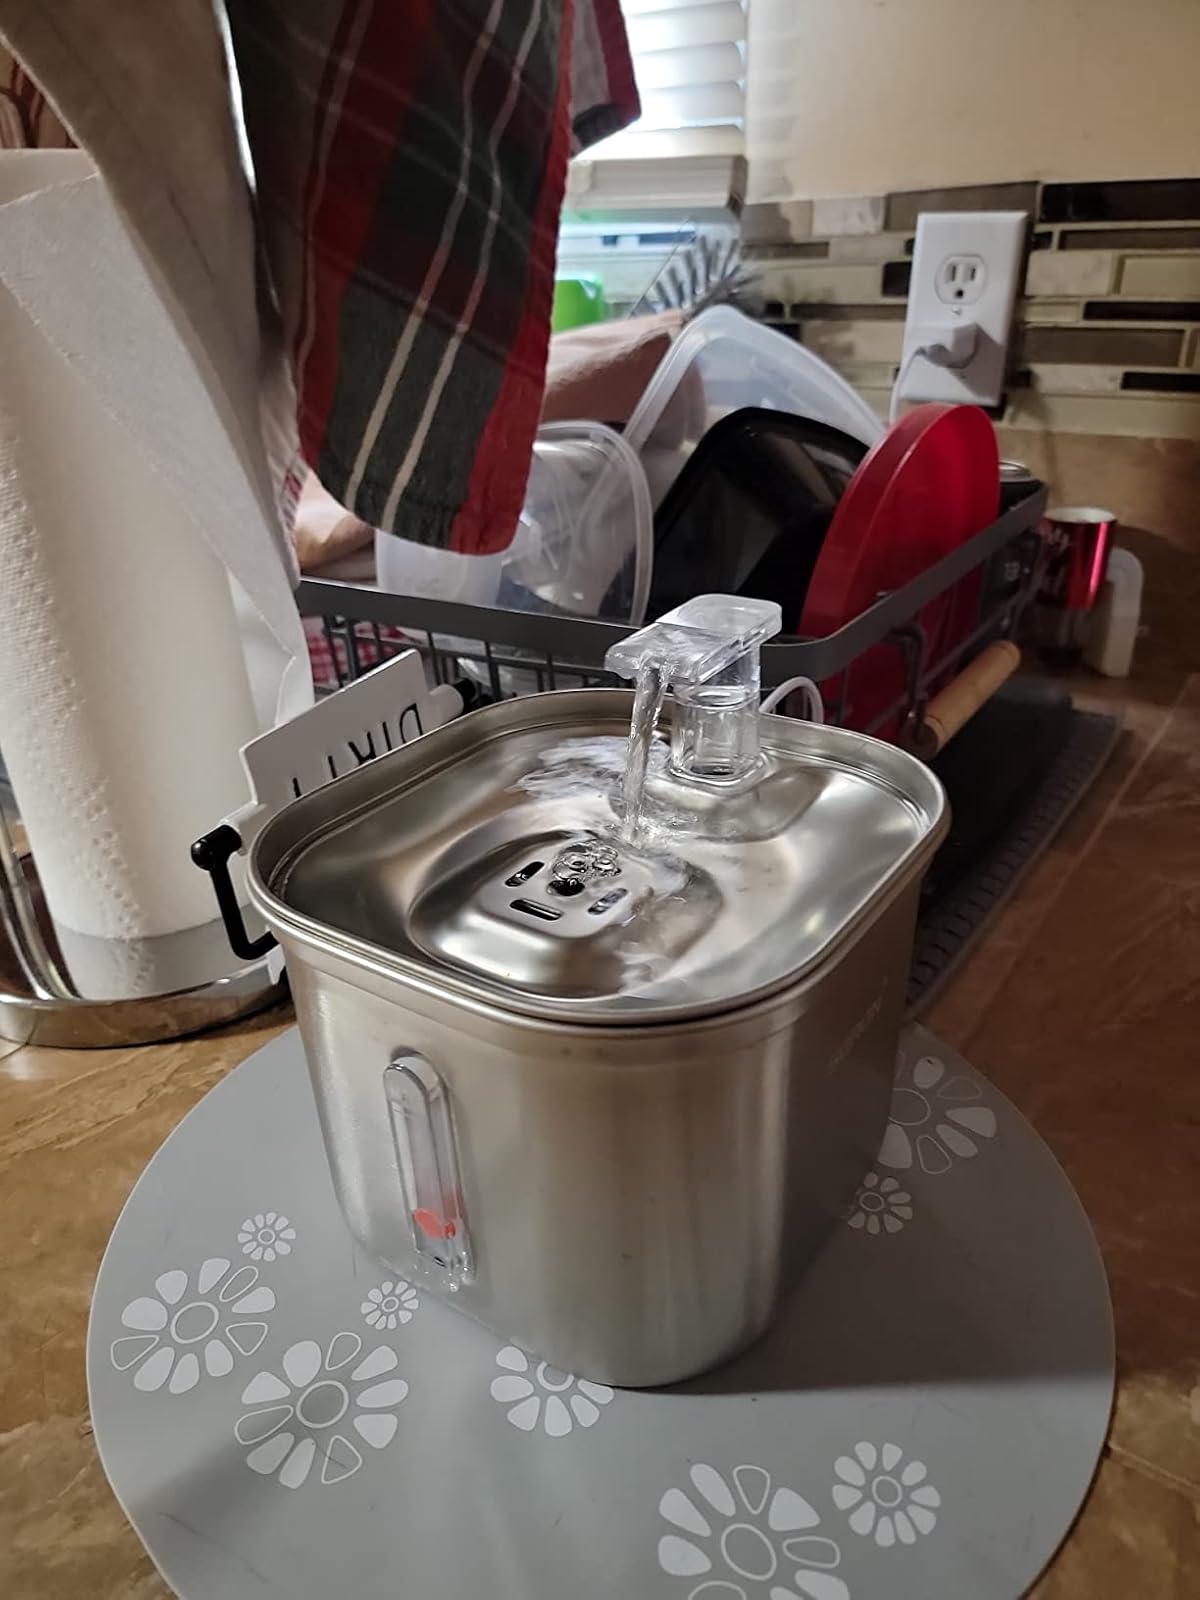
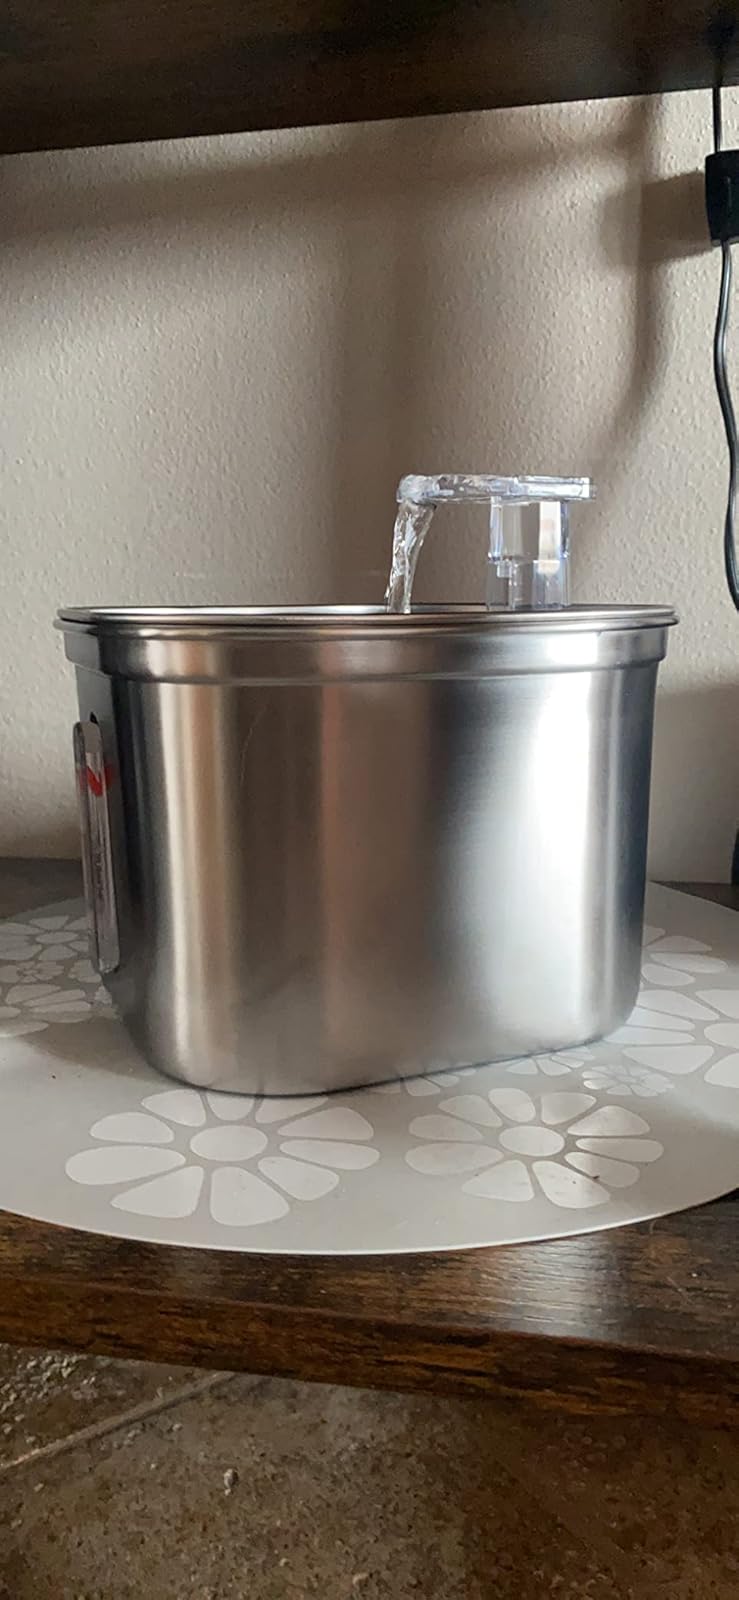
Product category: items_bowl
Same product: yes